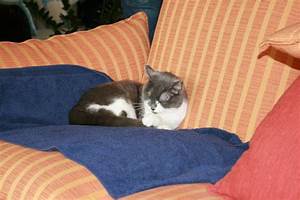
Label: cat